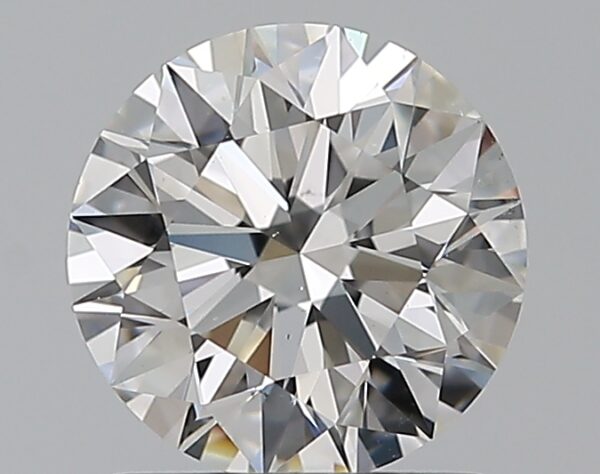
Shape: round
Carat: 1.01
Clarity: VS2
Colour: E
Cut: EX
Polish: EX
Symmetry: EX
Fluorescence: F
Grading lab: GIA
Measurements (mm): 6.38 x 6.42 x 3.99